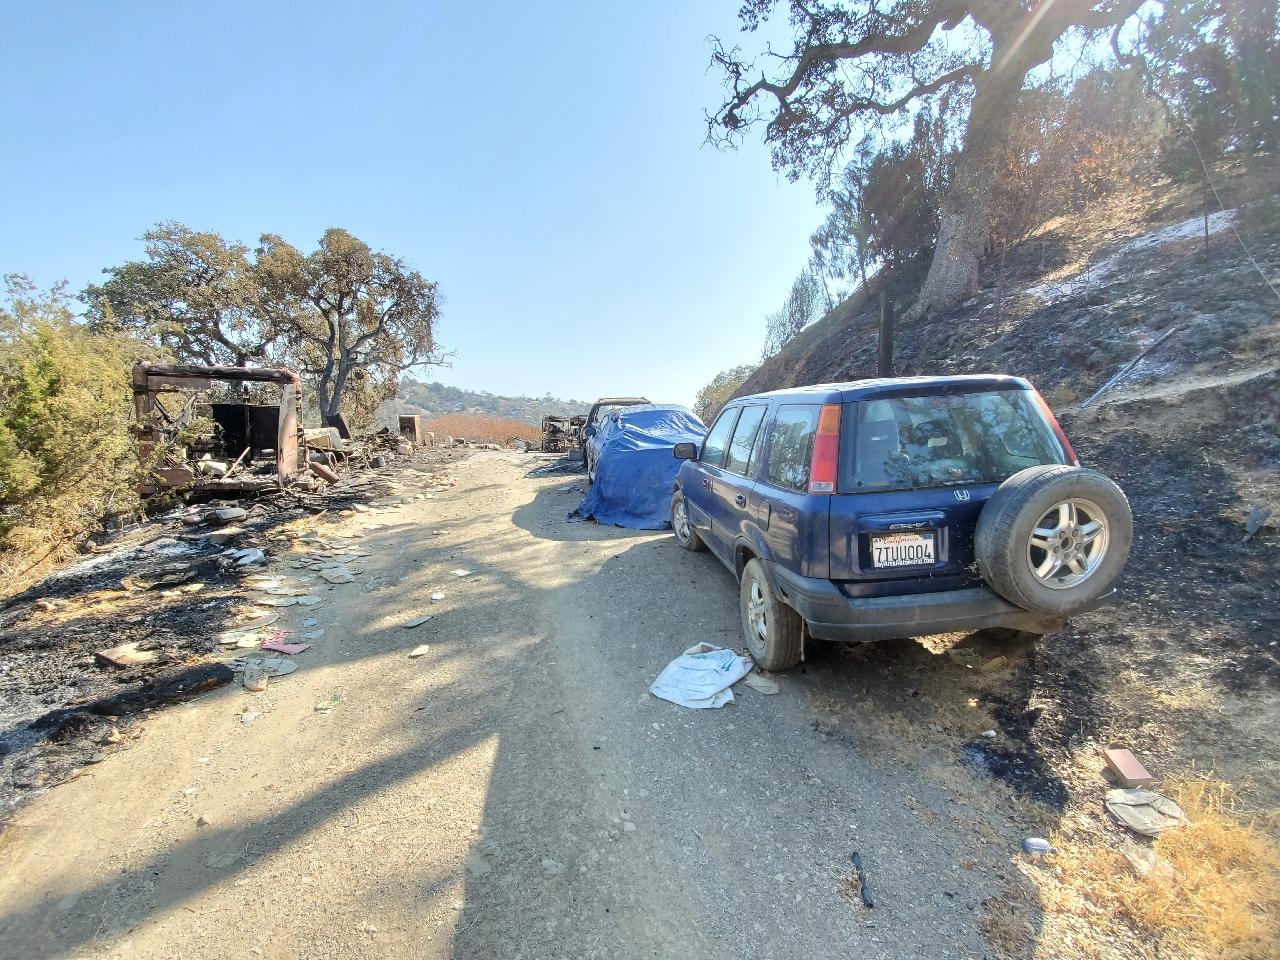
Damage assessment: destroyed